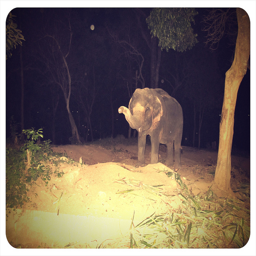
An elephant holding its trunk out during the night in a field.
The elephant is standing by itself at night.
Baby elephant alone by a tree in the evening.
A small elephant standing next to a forest full of trees.
An elephant under trees in the night time